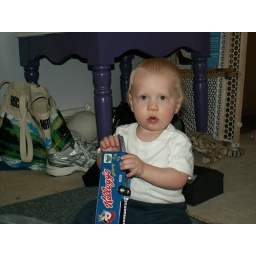
shoving the cars in the truck